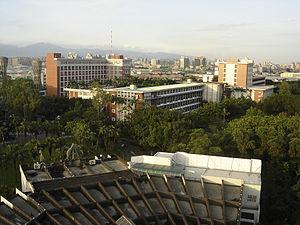
L'université catholique Fu-Jen est implantée à Hsinchuang dans le comté de Taipei à Taïwan. Fondée en 1925 à Pékin par des bénédictins américains, elle renait en 1961 à Taiwan et est gérée conjointement par la conférence épiscopale catholique de Taiwan, la Compagnie de Jésus et la Société du Verbe-Divin.